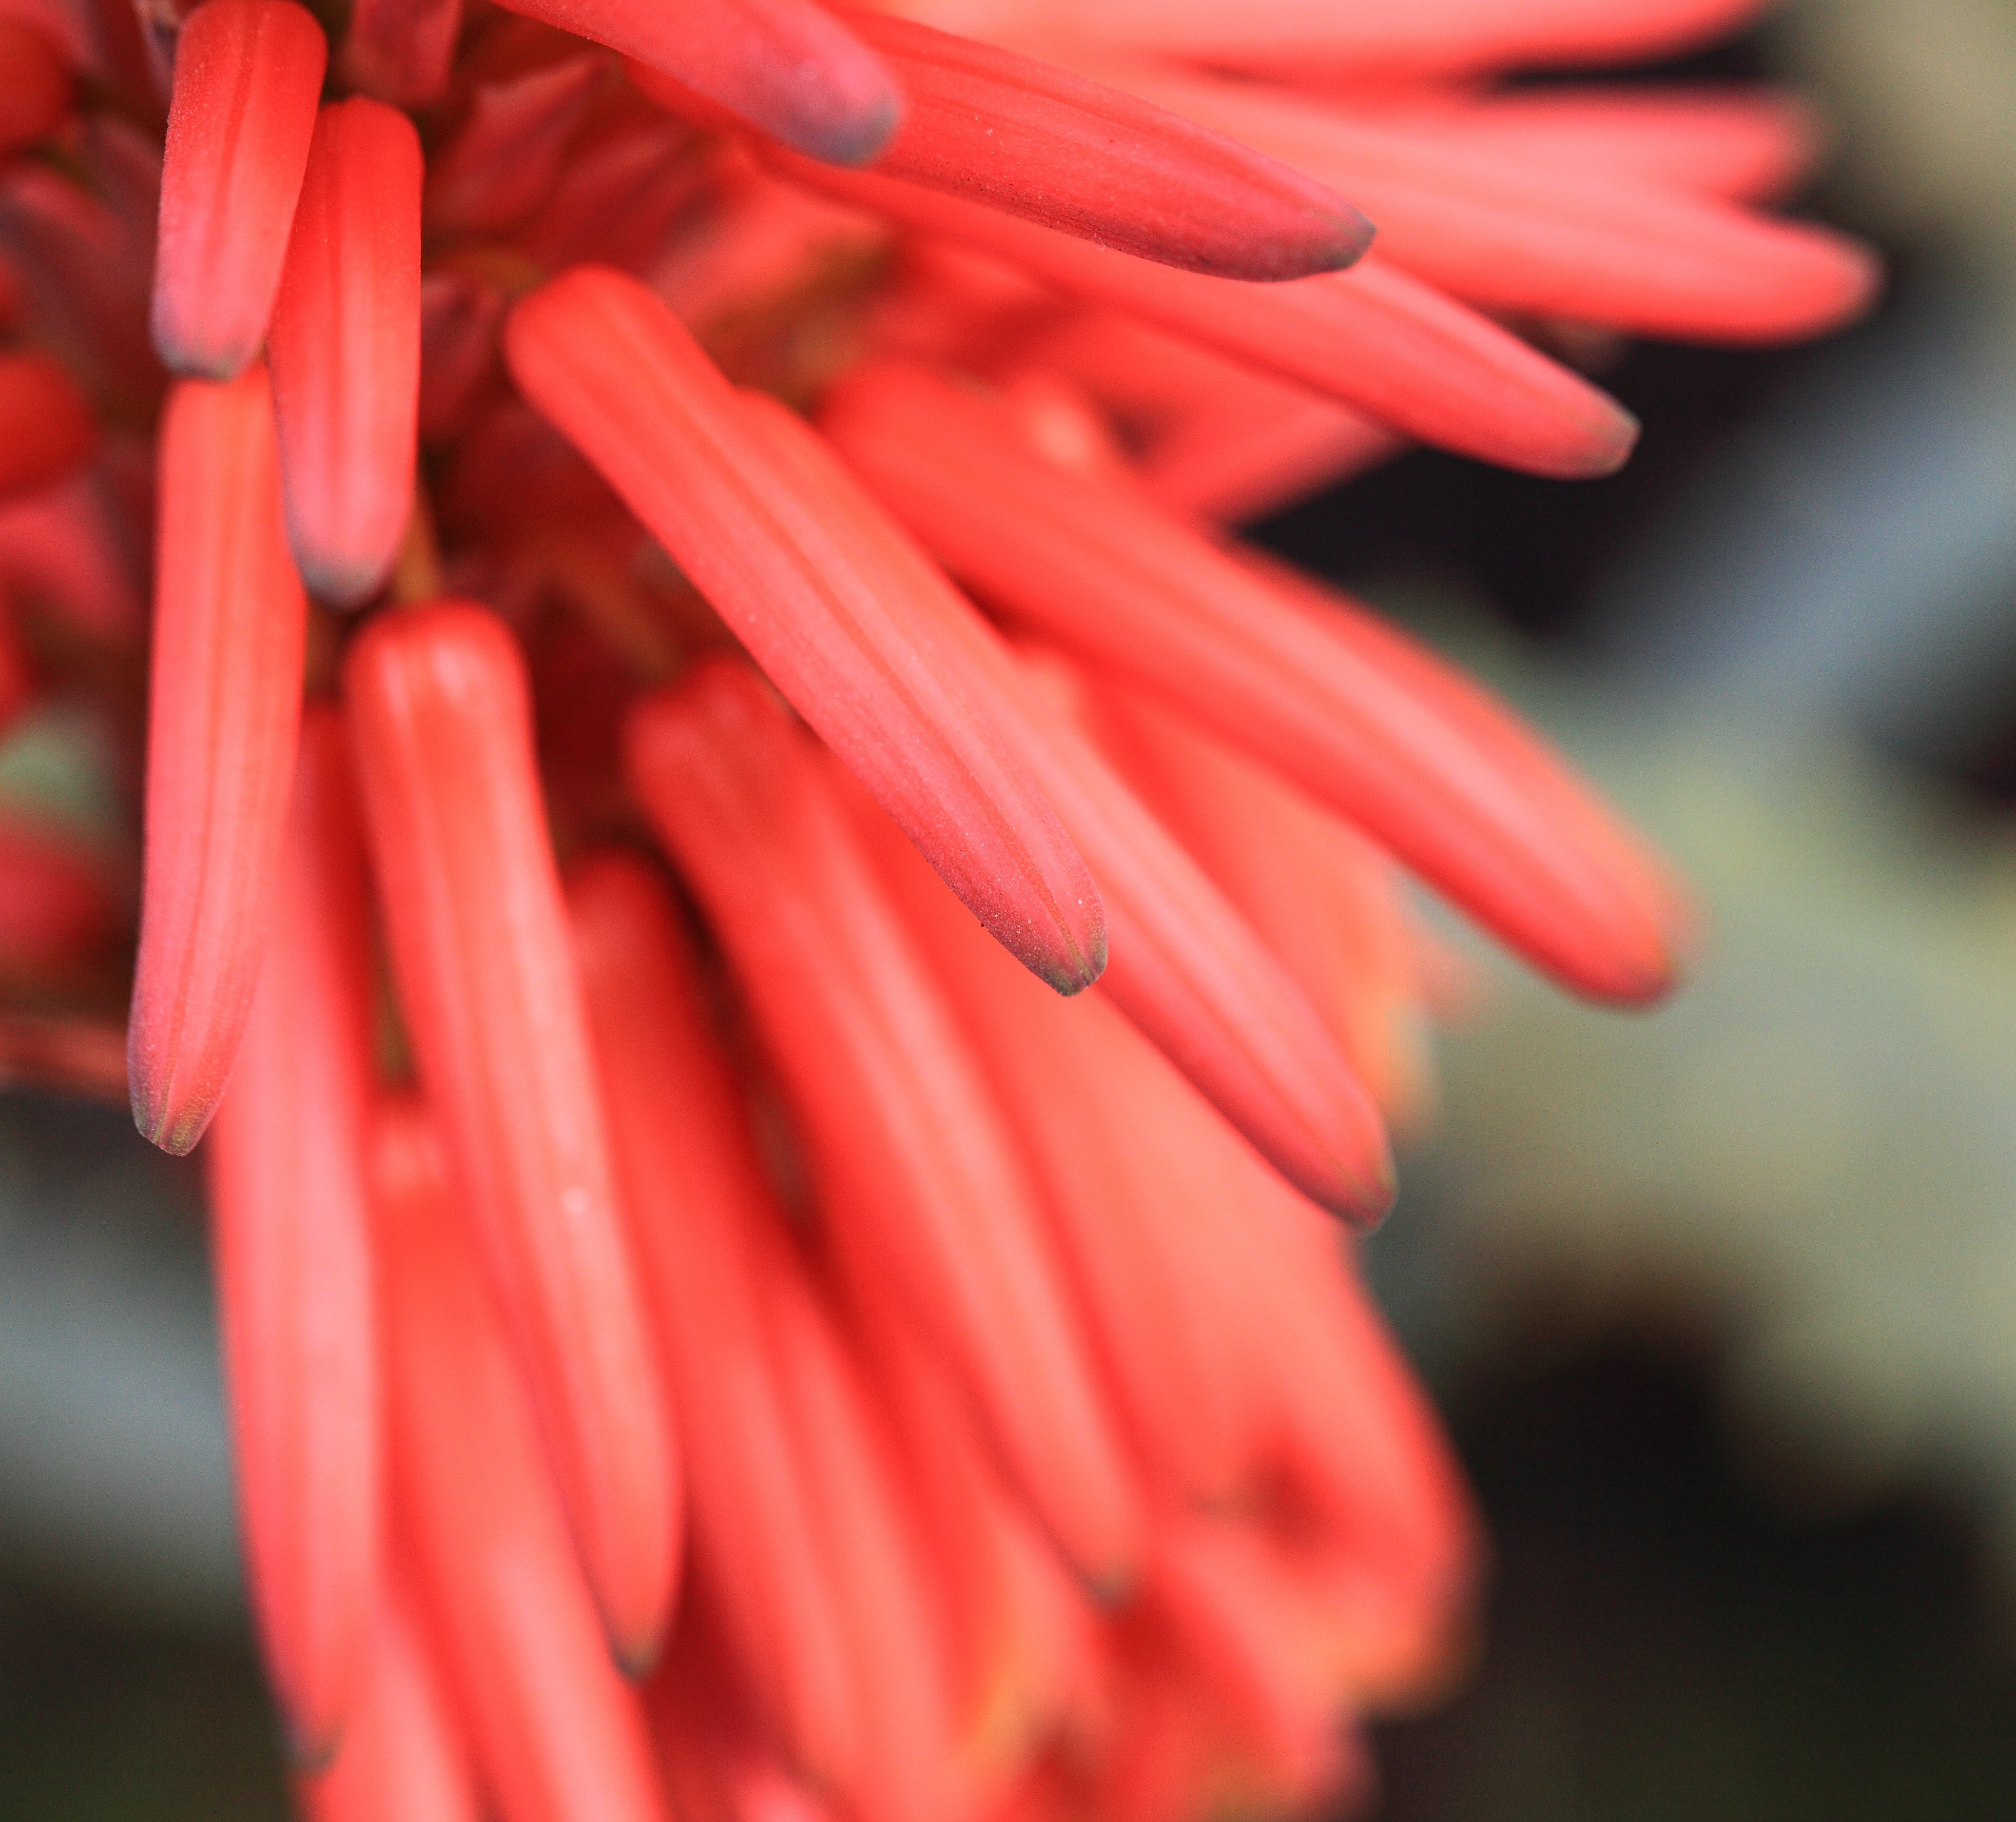
plant, flower, petal, food, high, red, produce, vegetable, close up, 5d, hires, bud, markii, hi, res, resolution, macro photography, flowering plant, plant stem, land plant, canonef100mmf28lmacroisusm